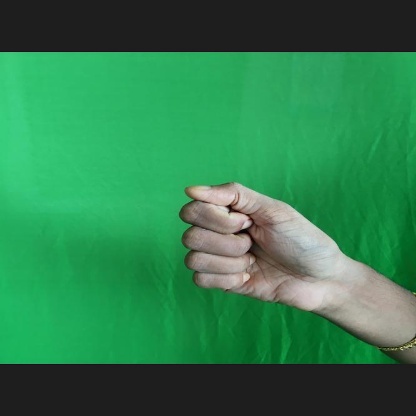
Mudra: Mushti